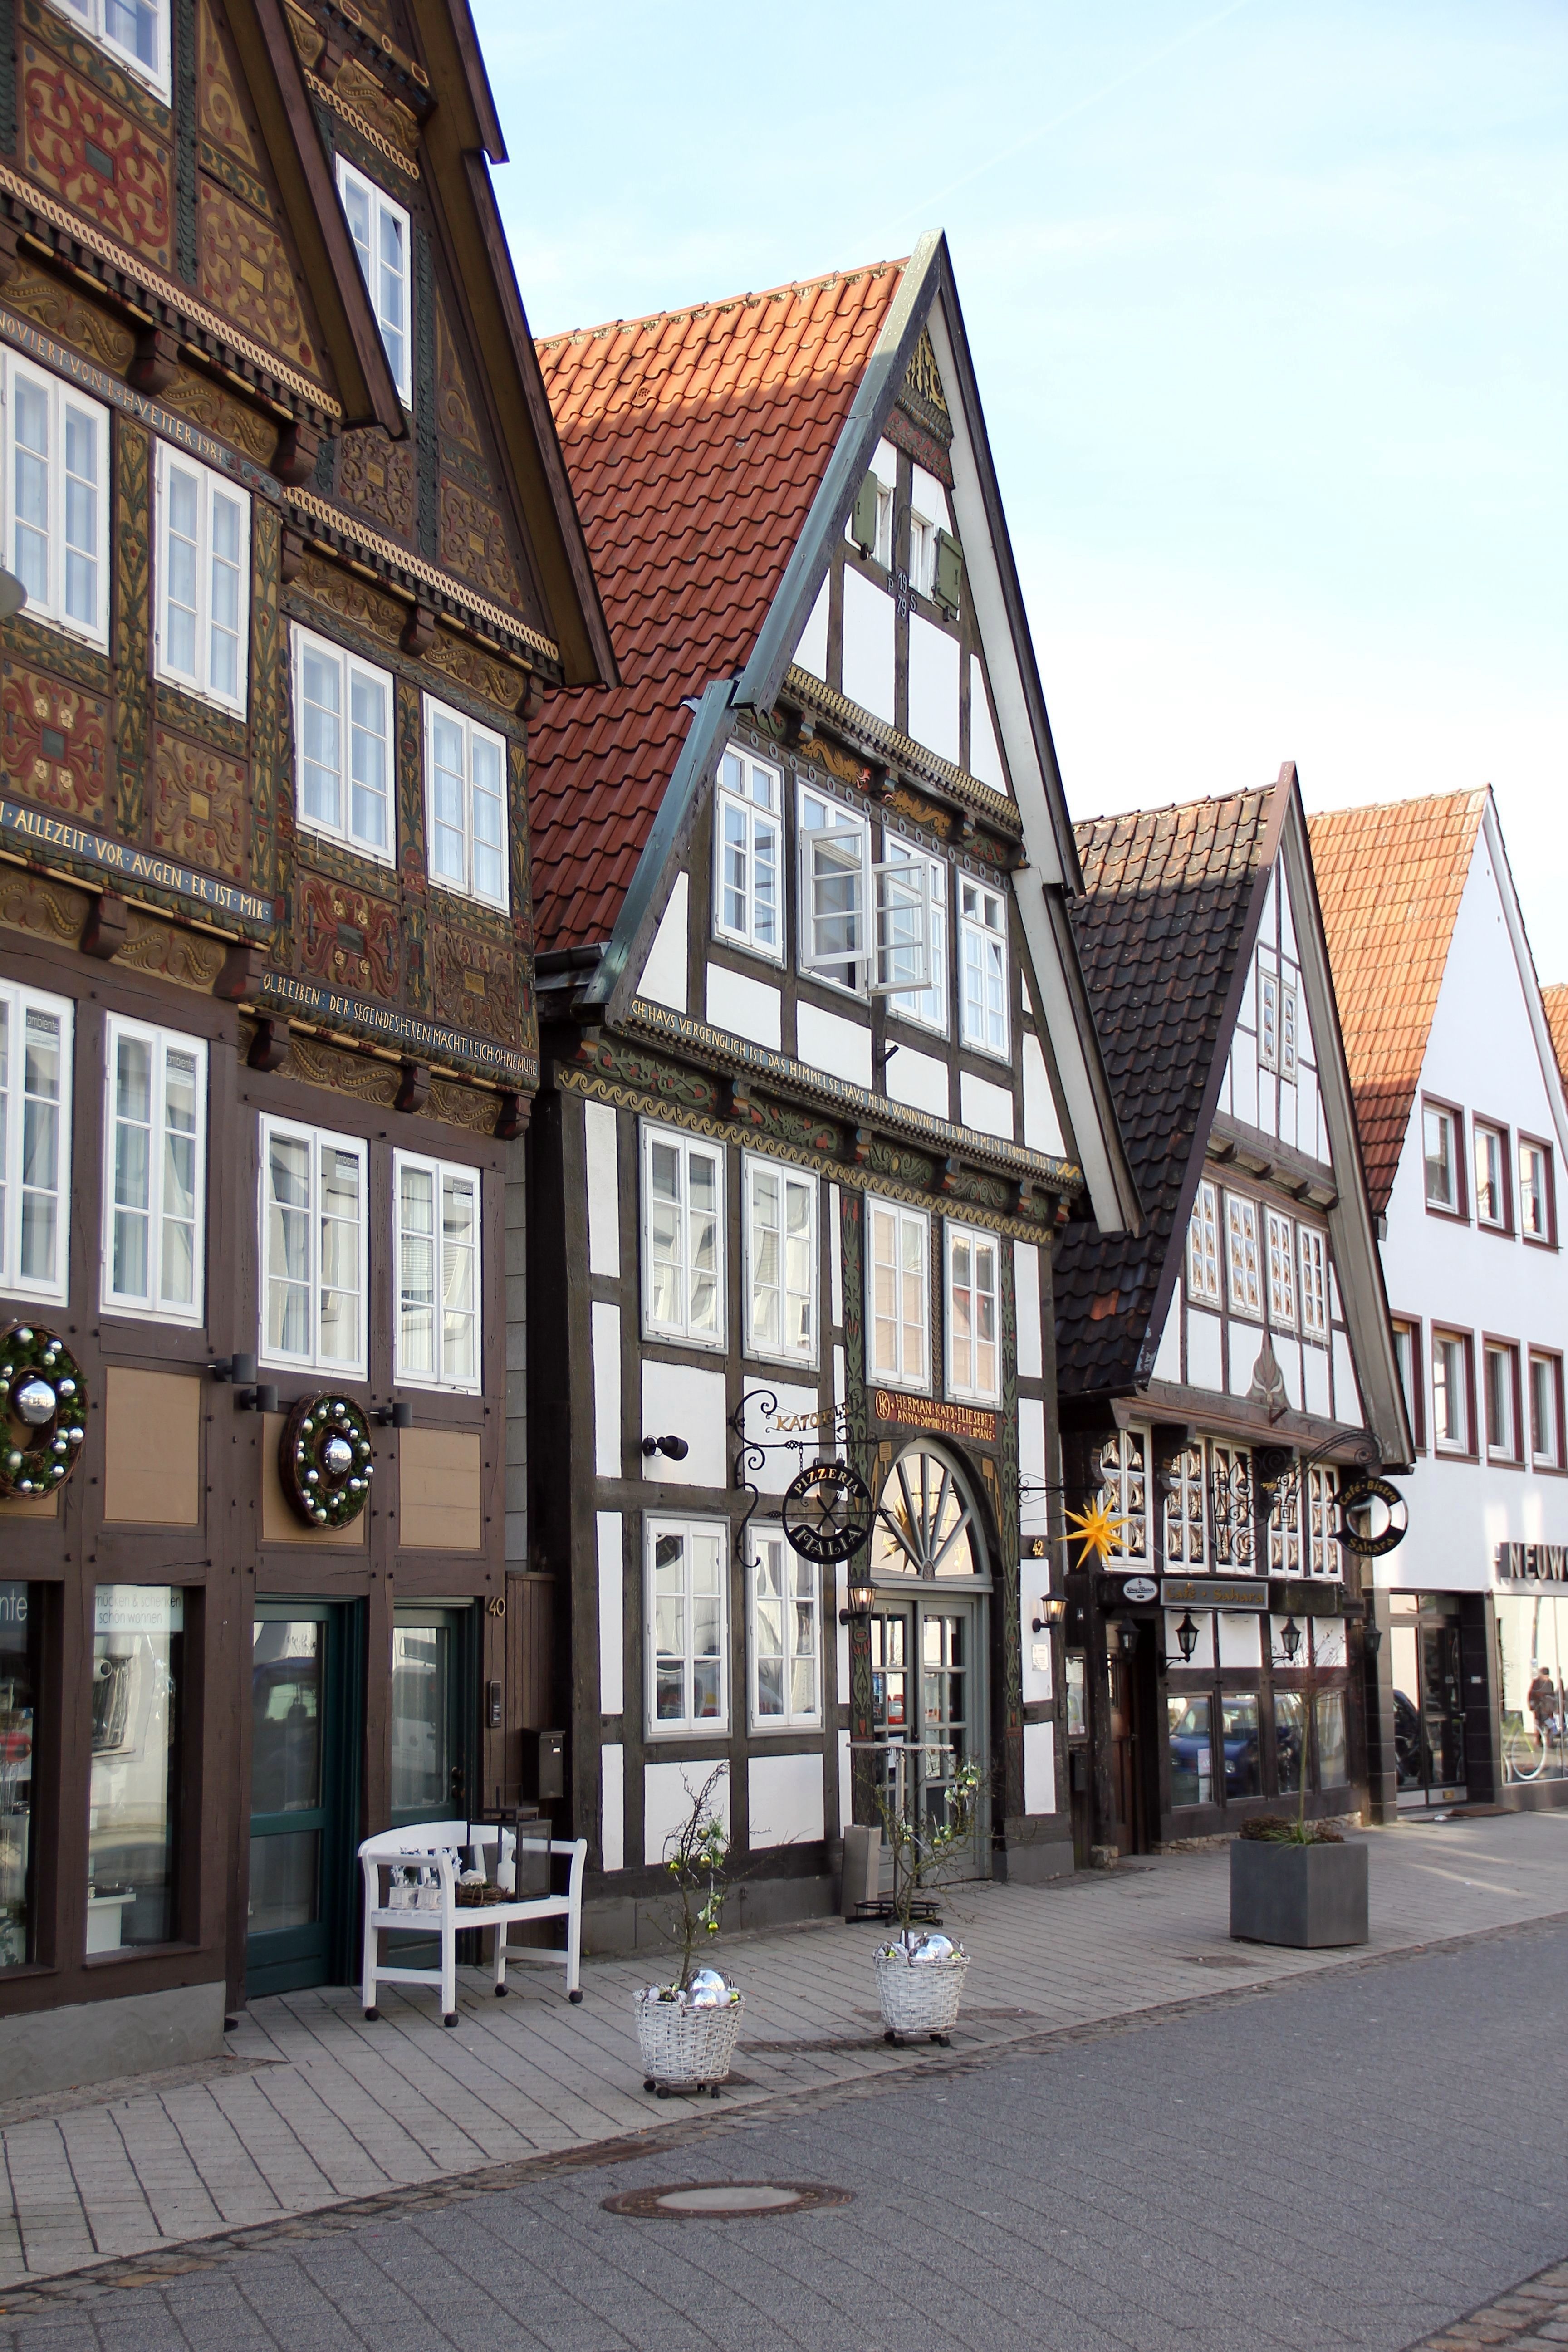
architecture, wood, road, house, town, roof, building, city, home, cityscape, downtown, suburb, facade, property, apartment, old town, bank, idyll, condominium, neighbourhood, fachwerkhaus, truss, fachwerkh user, urban area, residential area, human settlement